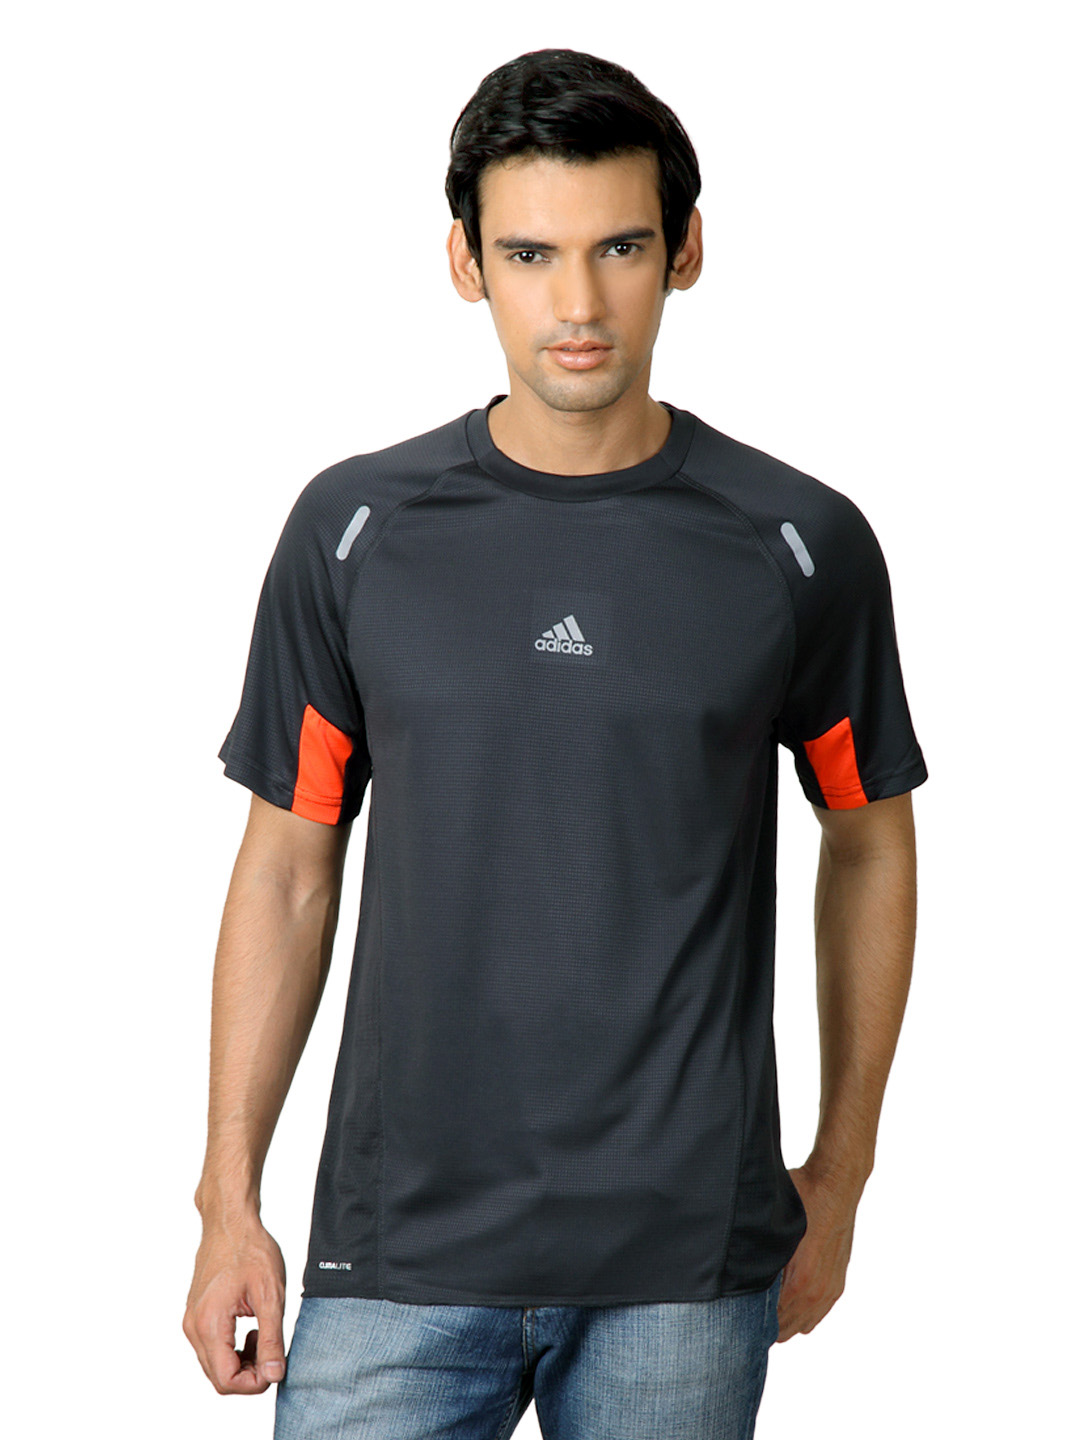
ADIDAS Men Black T-shirt
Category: Apparel / Topwear / Tshirts
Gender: Men
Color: Black
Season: Summer 2012
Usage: Sports